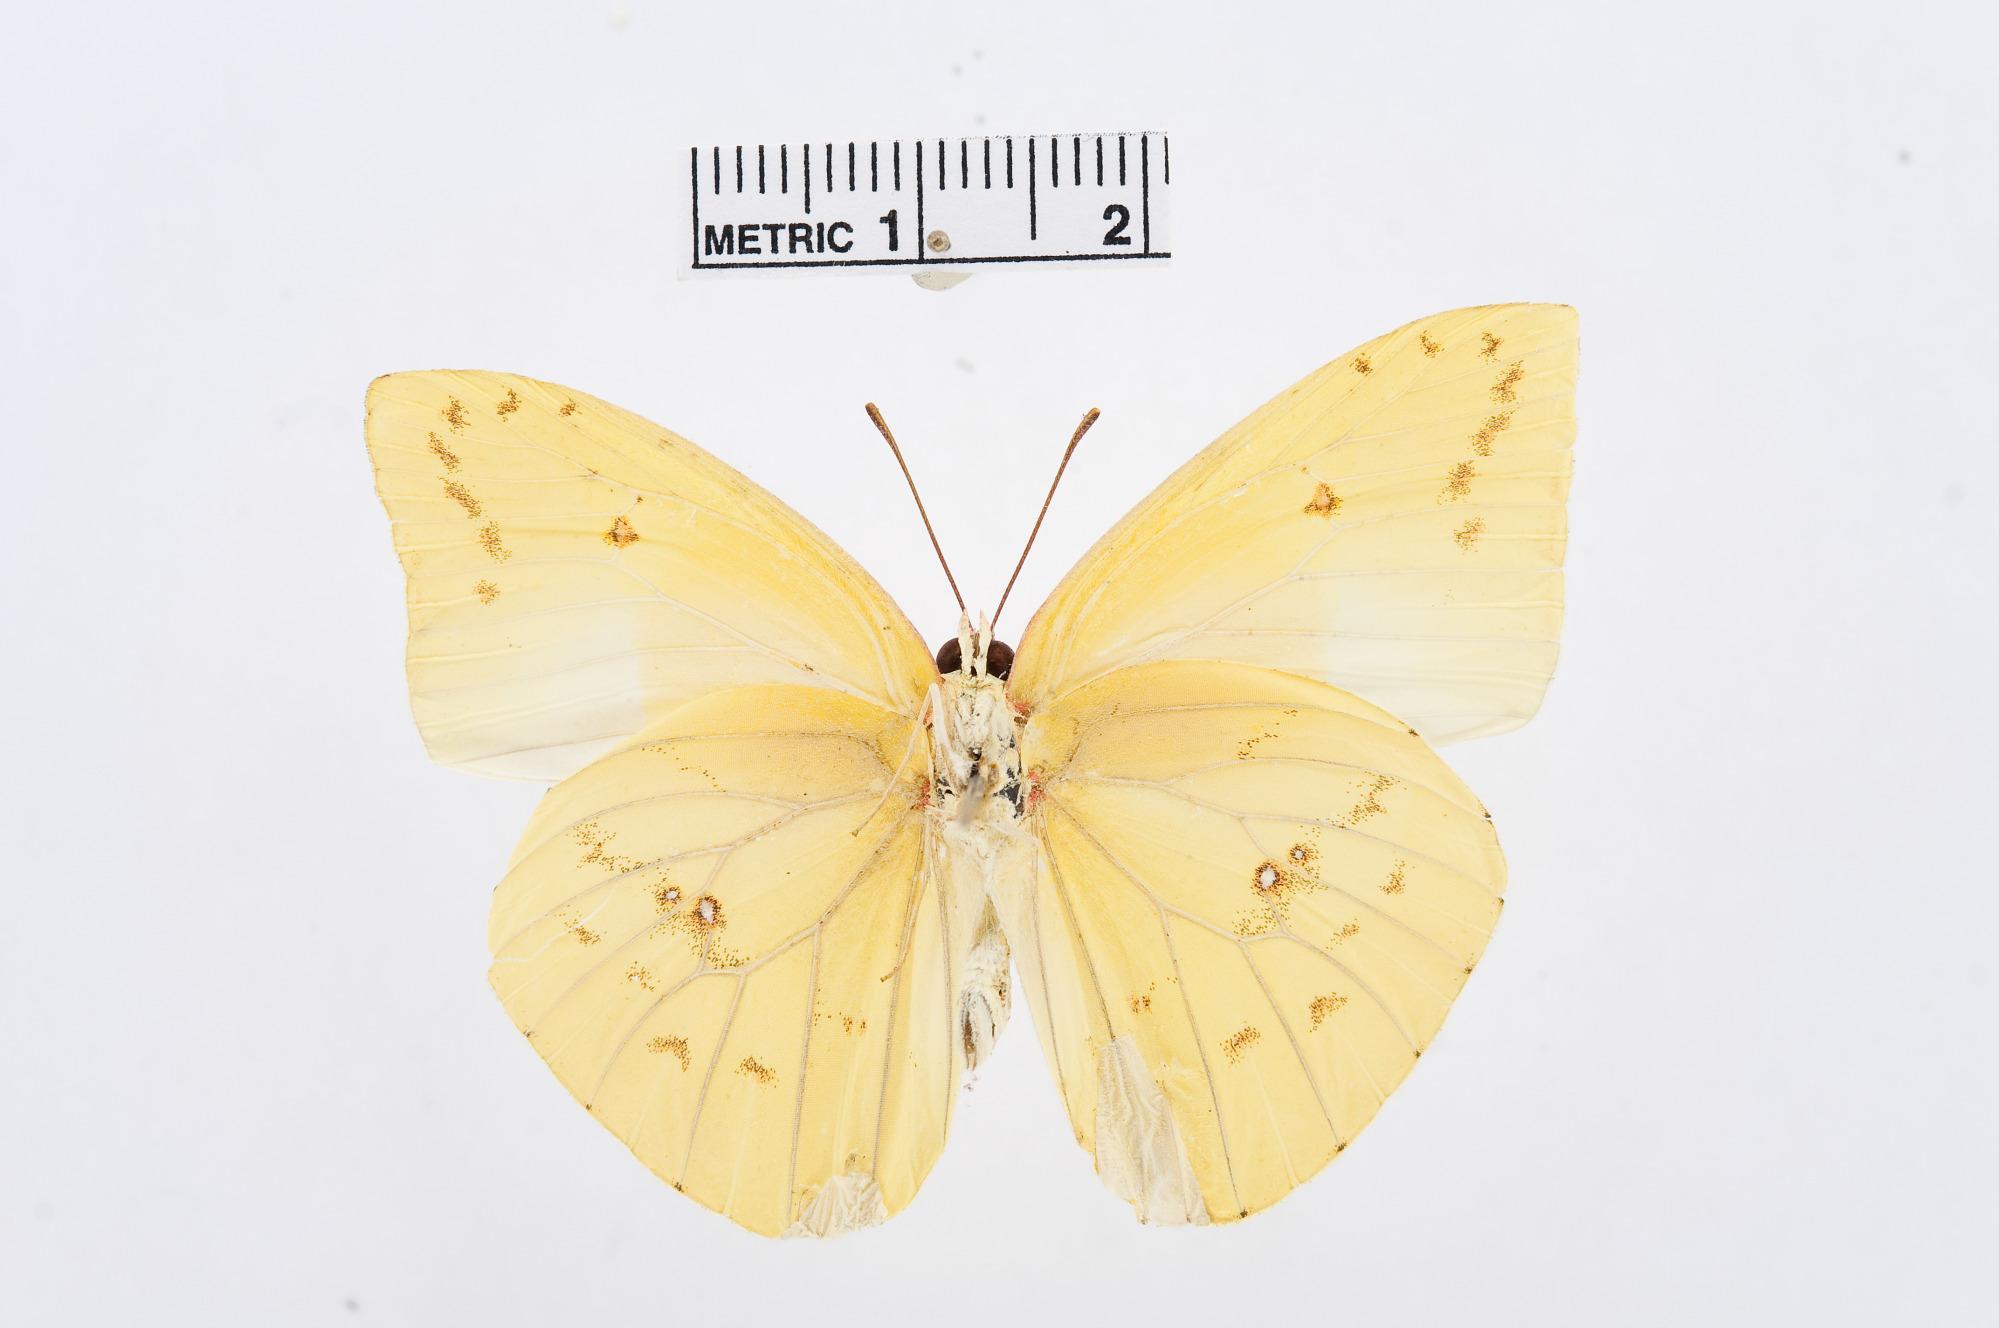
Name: Aphrissa orbis
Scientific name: Aphrissa orbis
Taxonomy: Animalia, Arthropoda, Hexapoda, Insecta, Lepidoptera, Pieridae, Coliadinae